Economy of New Caledonia

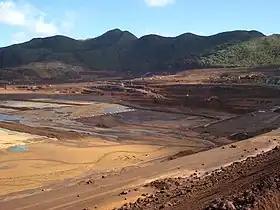
Nickel mine

New Caledonia is a major source for nickel and contains roughly 10% of the world's known nickel supply. The islands contain about 7,100,000 tonnes of nickel. With the annual production of about 107,000 tonnes in 2009, New Caledonia was the world's fifth largest producer after Russia (266,000), Indonesia (189,000), Canada (181,000) and Australia (167,000). In recent years, the economy has suffered because of depressed international demand for nickel due to the 2008 financial crisis. Only a negligible amount of the land is suitable for cultivation, and food accounts for about 20% of imports. In addition to nickel, the substantial financial support from France and tourism are keys to the health of the economy. In the 2000s, large additions were made to nickel mining capacity. The Goro Nickel Plant is expected to be one of the largest nickel producing plants on Earth. This plant produces an estimated 20% of the global nickel supply. However, the need to respond to environmental concerns over the country's globally recognized ecological heritage, may increasingly need to be factored into capitalization of mining operations.